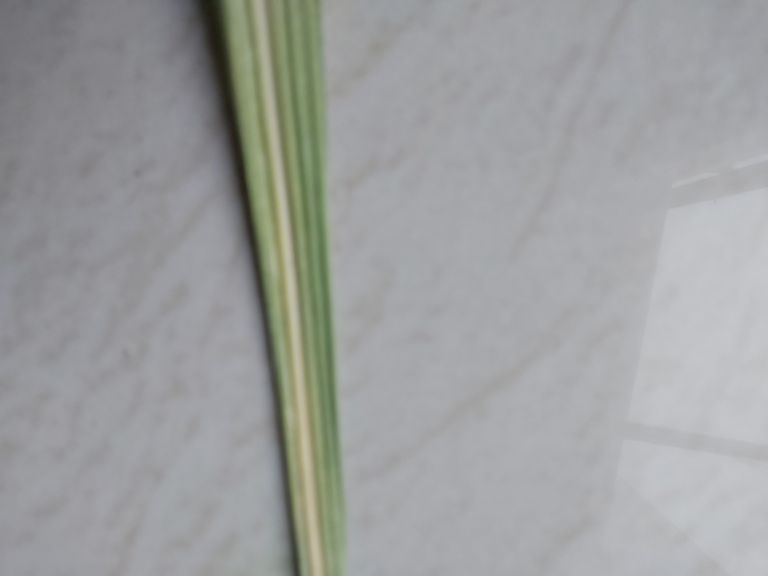
Label: Yellow Leaf